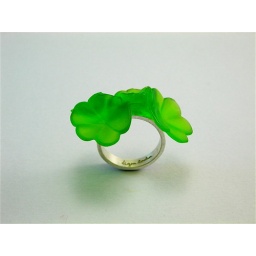
Sterlingsilver ring and flowers in recycled plastic